Pekinel sisters

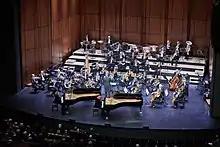
The Pekinels with the London Philharmonic in Basel, Switzerland.

The Pekinels made numerous recordings of most important duo-piano literature for well-known labels such as Deutsche Grammophon, Chandos, CBS, Teldec, Warner Classics and Arthaus / Unitel. Their association with Teldec began in 1990 and later continued with Warner Classics, results a huge music archive within a 25-year collaboration. Their collaboration with world-renowned jazz musician Jacques Loussier on the album “Take Bach”, featuring interpretations of Bach's concertos for two and three pianos, was a worldwide bestseller and was released numerous times by Warner Classics. Shortly after the release of their concert CD with the Zurich Chamber Orchestra and Howard Griffiths in 2006, featuring recital programmes and works by Brahms and Saint-Saens, it was listed as Best Album of the Year by "The Daily Telegraph", "The Guardian" and "Gramophone Magazine". In the 2006–2007 season, their entire CD range was re-released by Warner Classics. The Pekinels have appeared on numerous radio and TV shows and have been the subject of two 60-minute documentaries, the first of which was produced by the German ZDF channel and the second entitled “Double Life” was produced by ARD-Arte and was later licensed by Unitel.